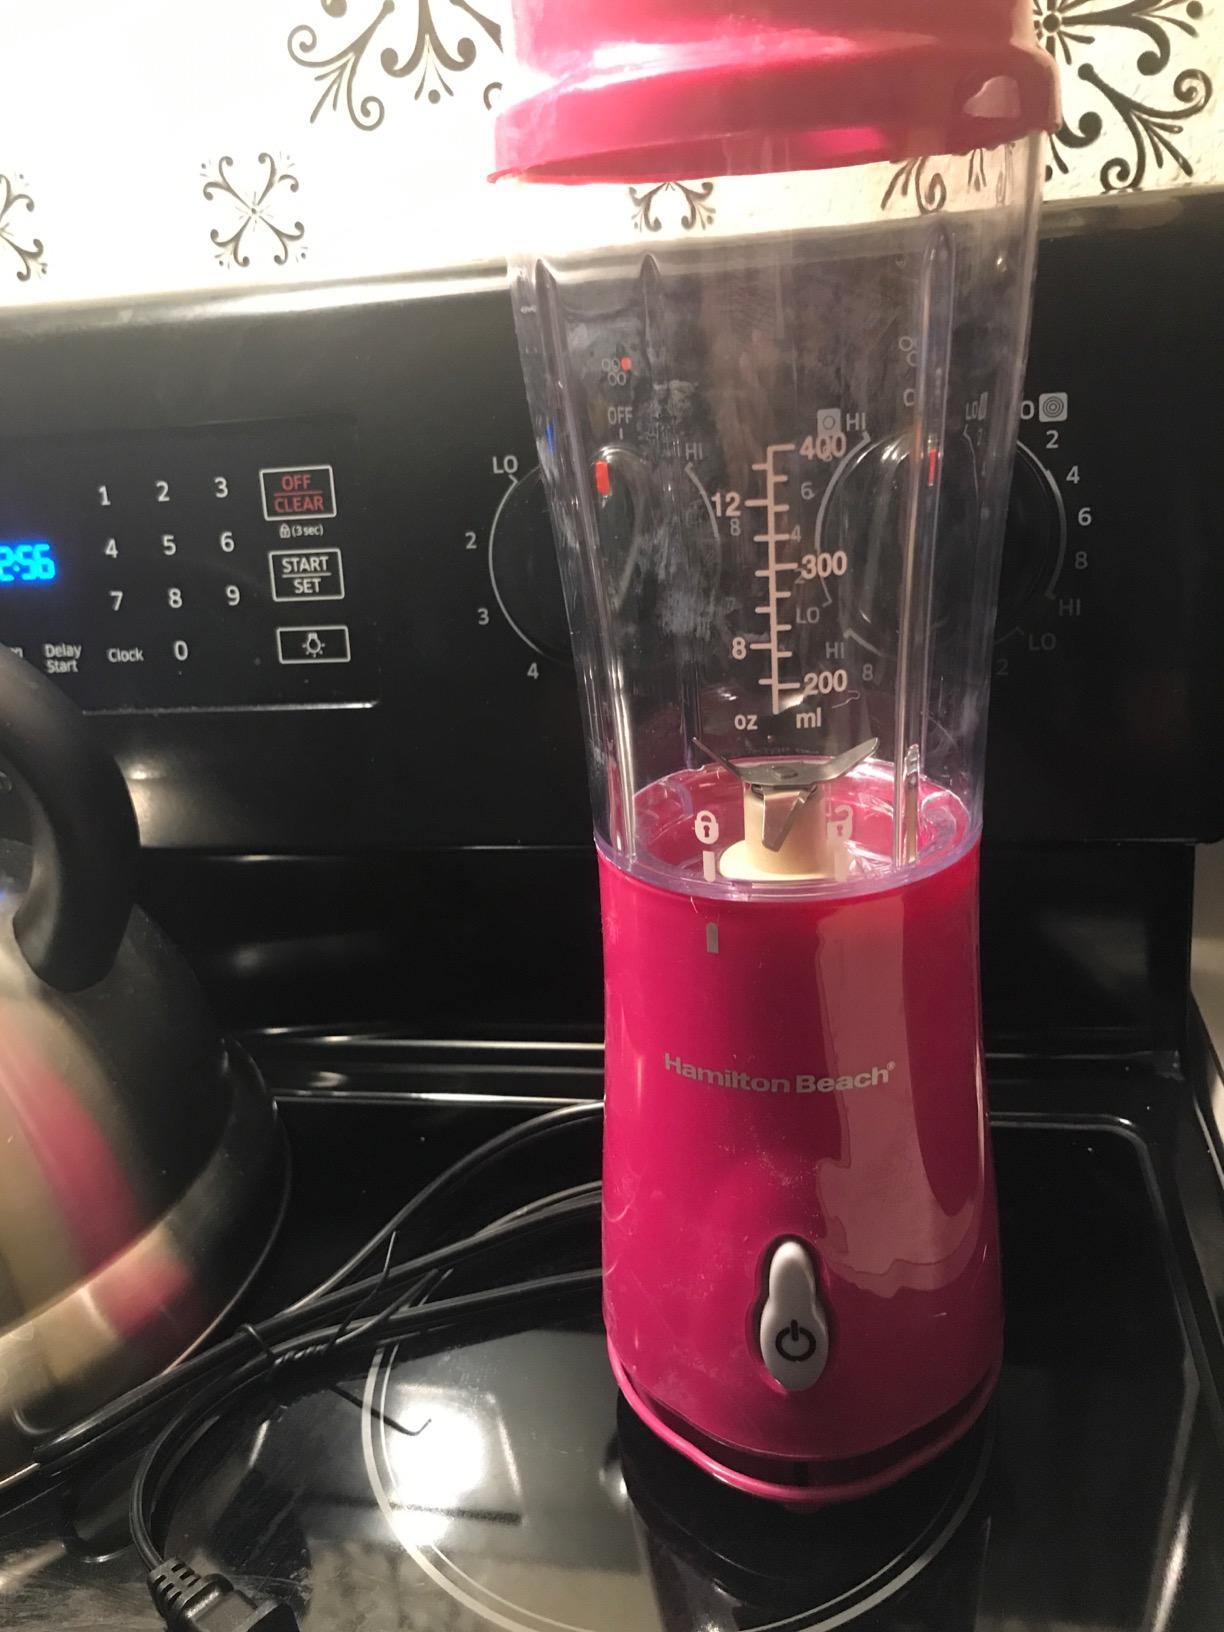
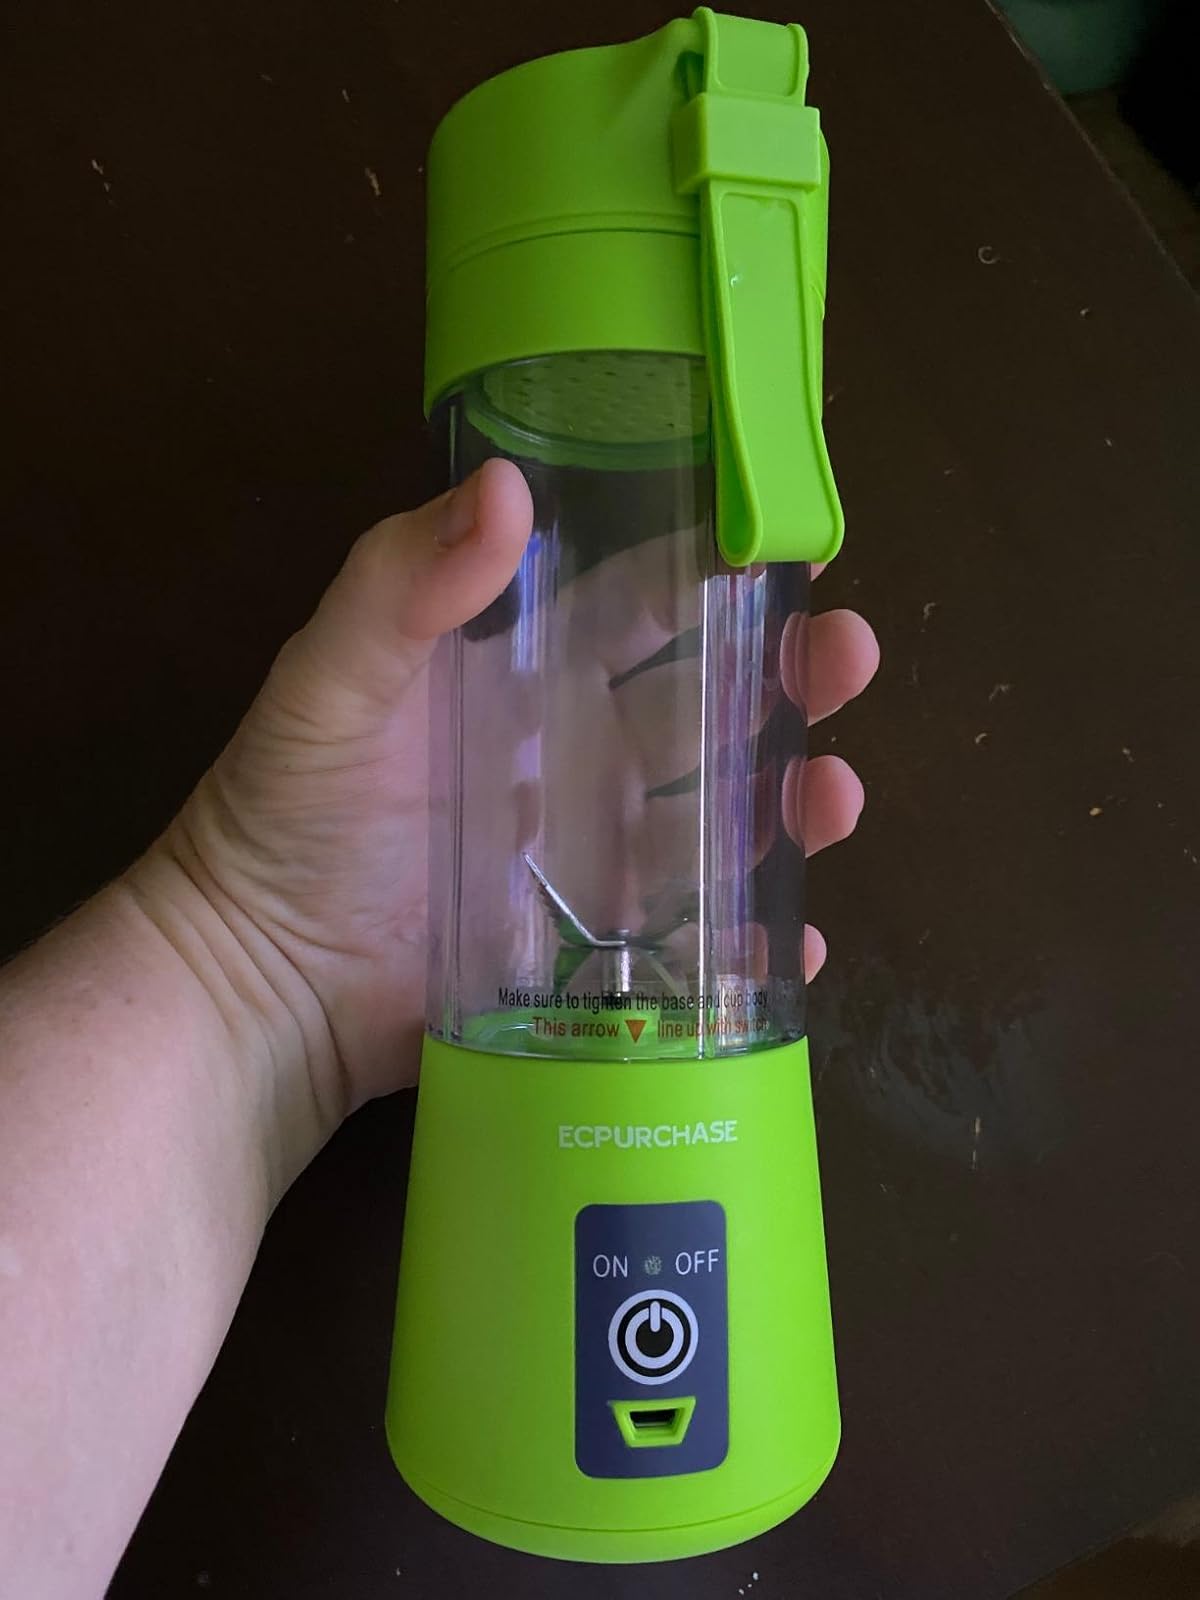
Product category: items_blender
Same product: no